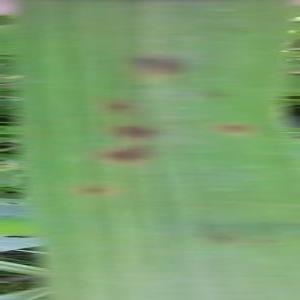
Disease: Brownspot